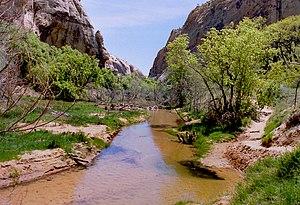
La guelta correspond à une dépression ou une cuvette où l'eau s'est accumulée à la faveur d'une crue, de l'alimentation par des sources ou l'inféroflux en contexte désertique ; cela peut être une résurgence naturelle.